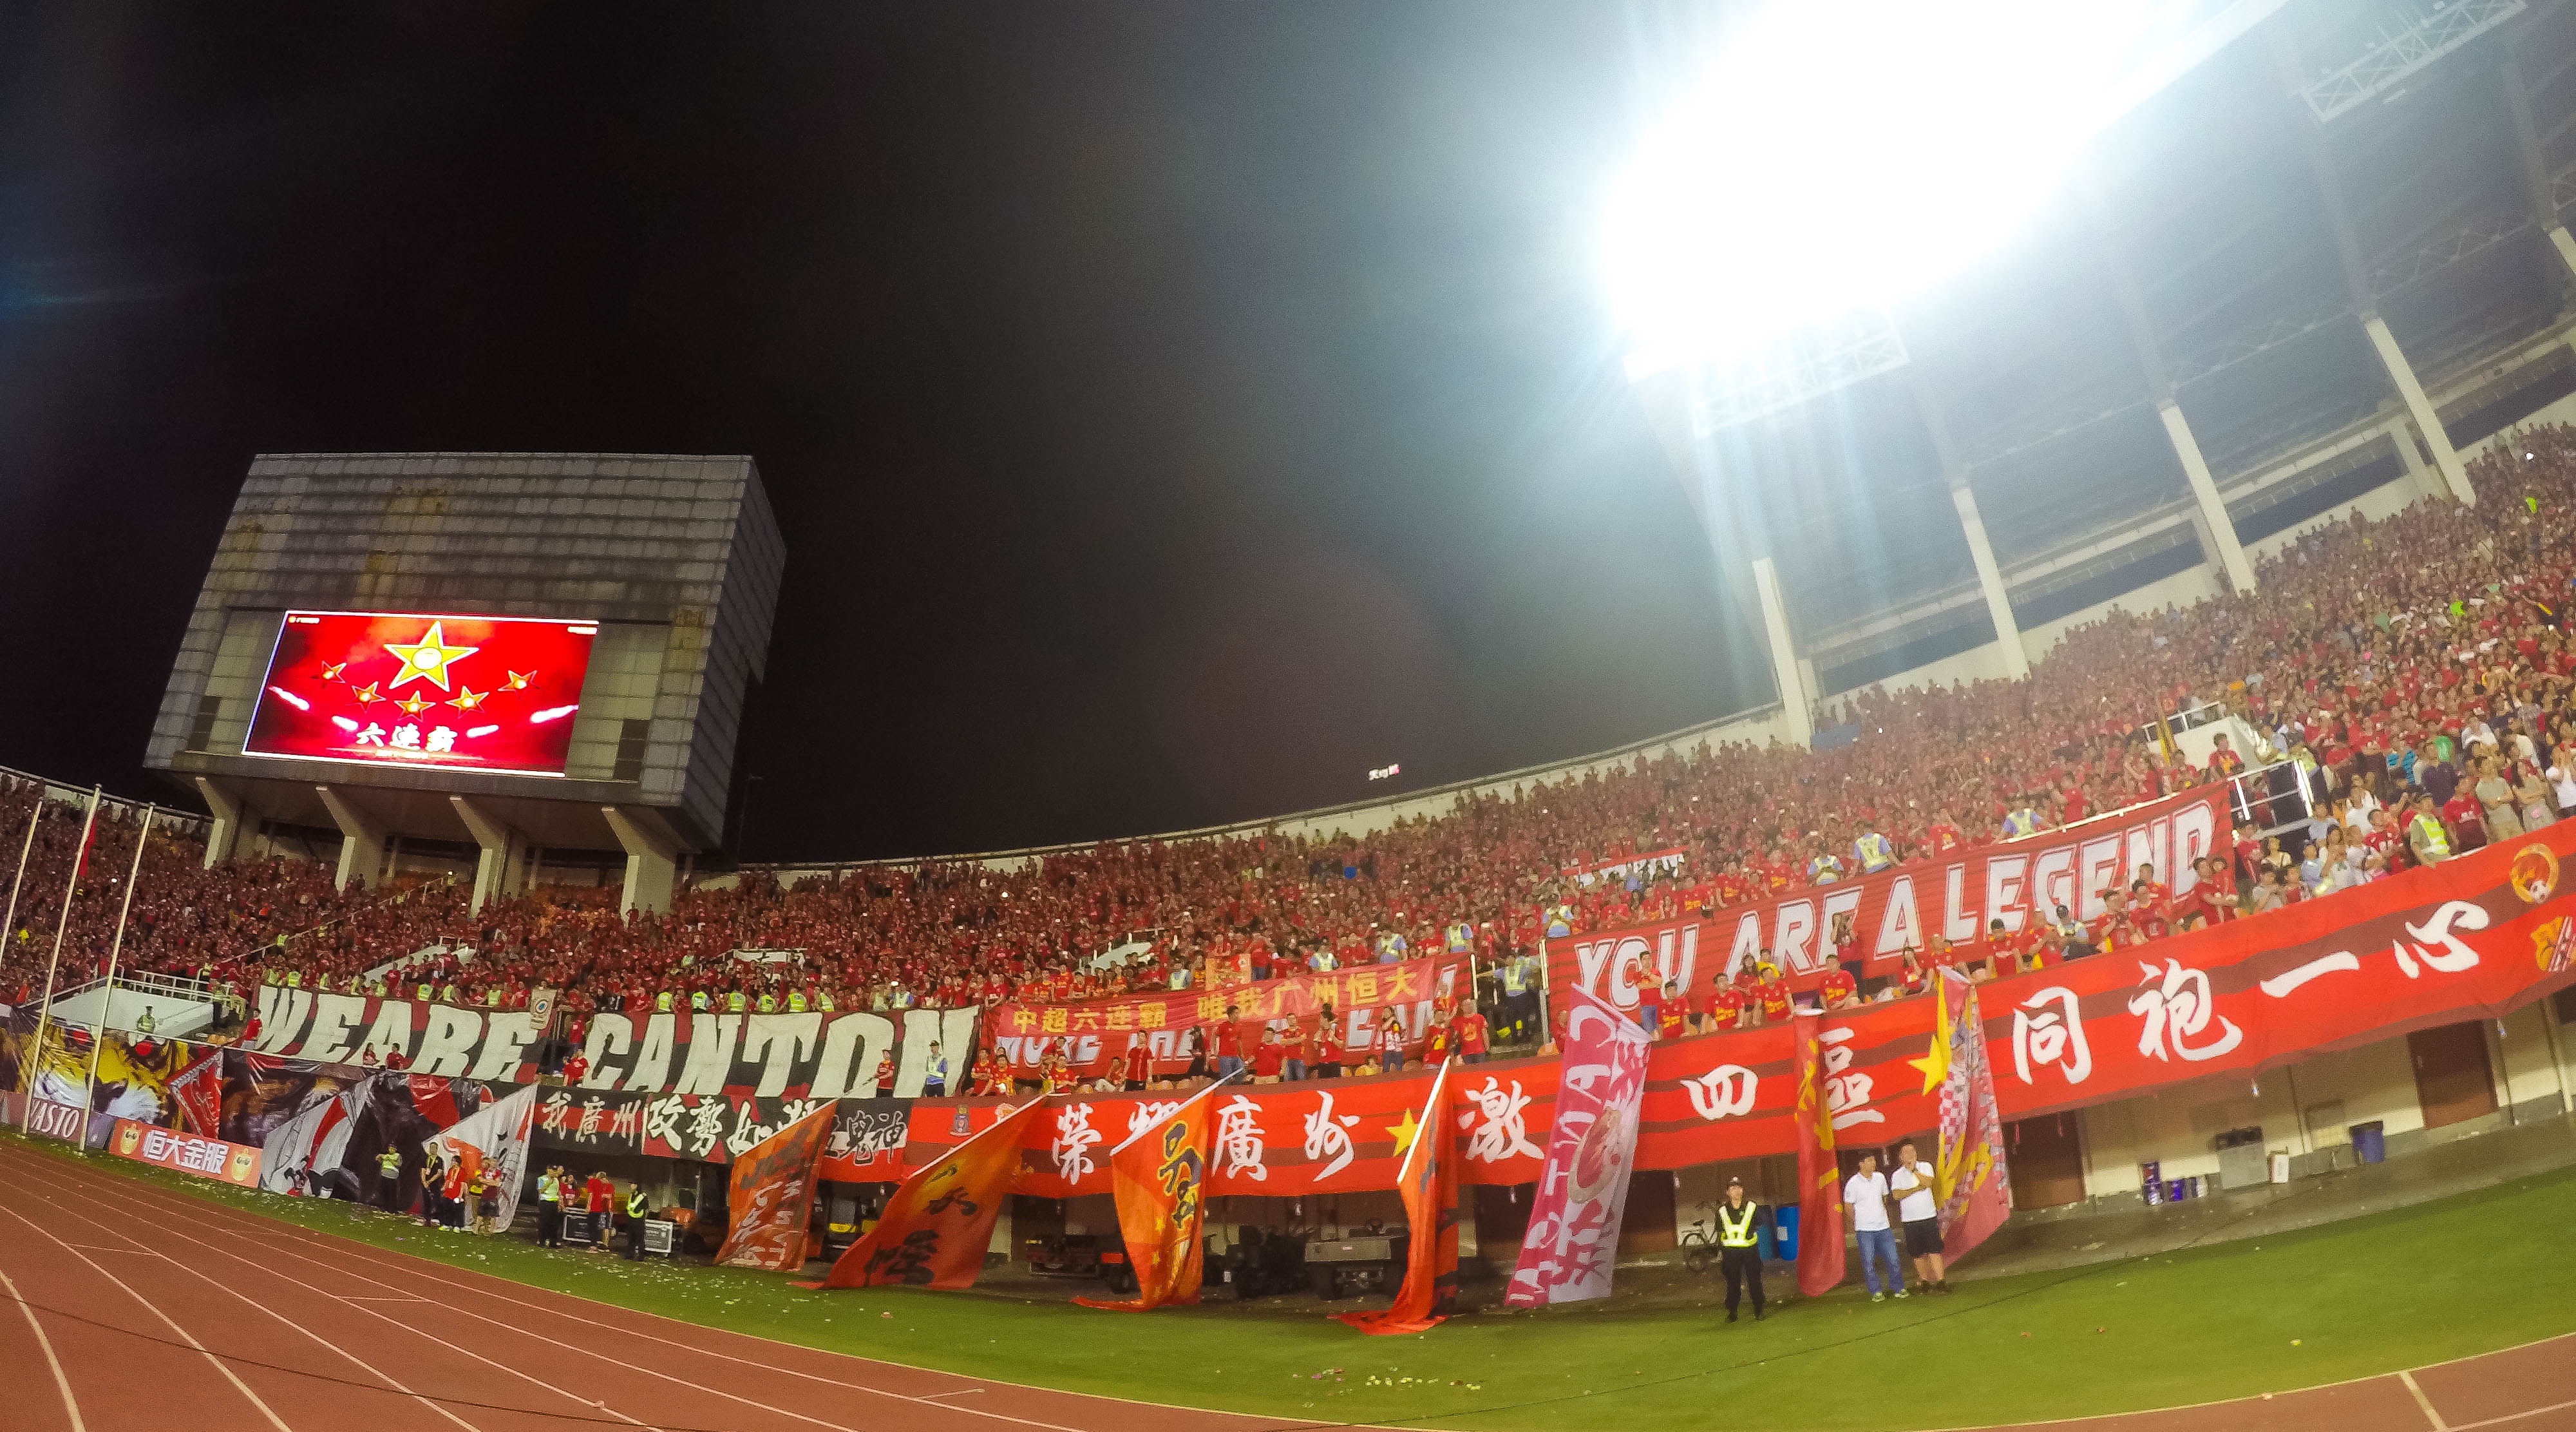
structure, soccer, stadium, baseball field, arena, sports, scoreboard, baseball park, sport venue, soccer specific stadium, basketball moves